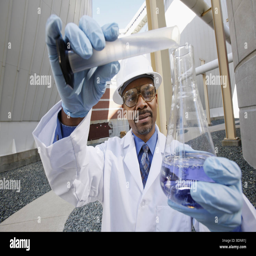
scientist pouring liquid into a flask from a graduated cylinder